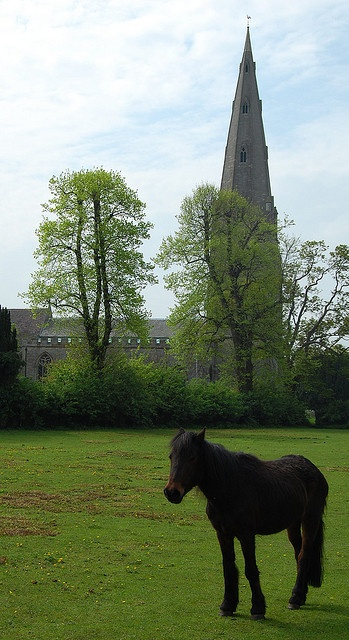
A horse or pony in a large green field
A horse in a field with a tall building in the background.
A small horse walks in a field near a church.
A horse standing in a grassy field in front of a large building.
A furry looking horse standing in a pasture.